Romford Garden Suburb

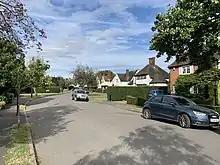
Meadway pictured in August 2020

For the suburb layout, the judges handled 323 plans from architects all over the country who wished to take part. First prize and £100 was awarded to W. Garnett Gibson and Reginald Dann. For the dwellings, they received 2000 applications from interested architects, with 100 being selected by the judges, Guy Dawber, H. V. Lanchester, and Mervyn Macartney. The object of the new suburb, according to the Liberal Member of parliament John Burns, who was then the president of the Local Government Board, was "to provide families with a well-built, modern home, regardless of class or status", and "to bring the towns into the country, and the country into the towns". Raphael's plan was to give the working classes a chance to enjoy a new home on land that had previously been occupied and enjoyed only by the "few in splendid isolation".